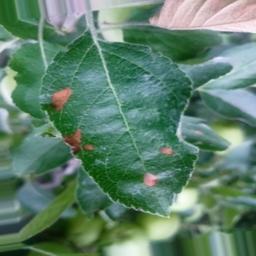
Label: Alternaria